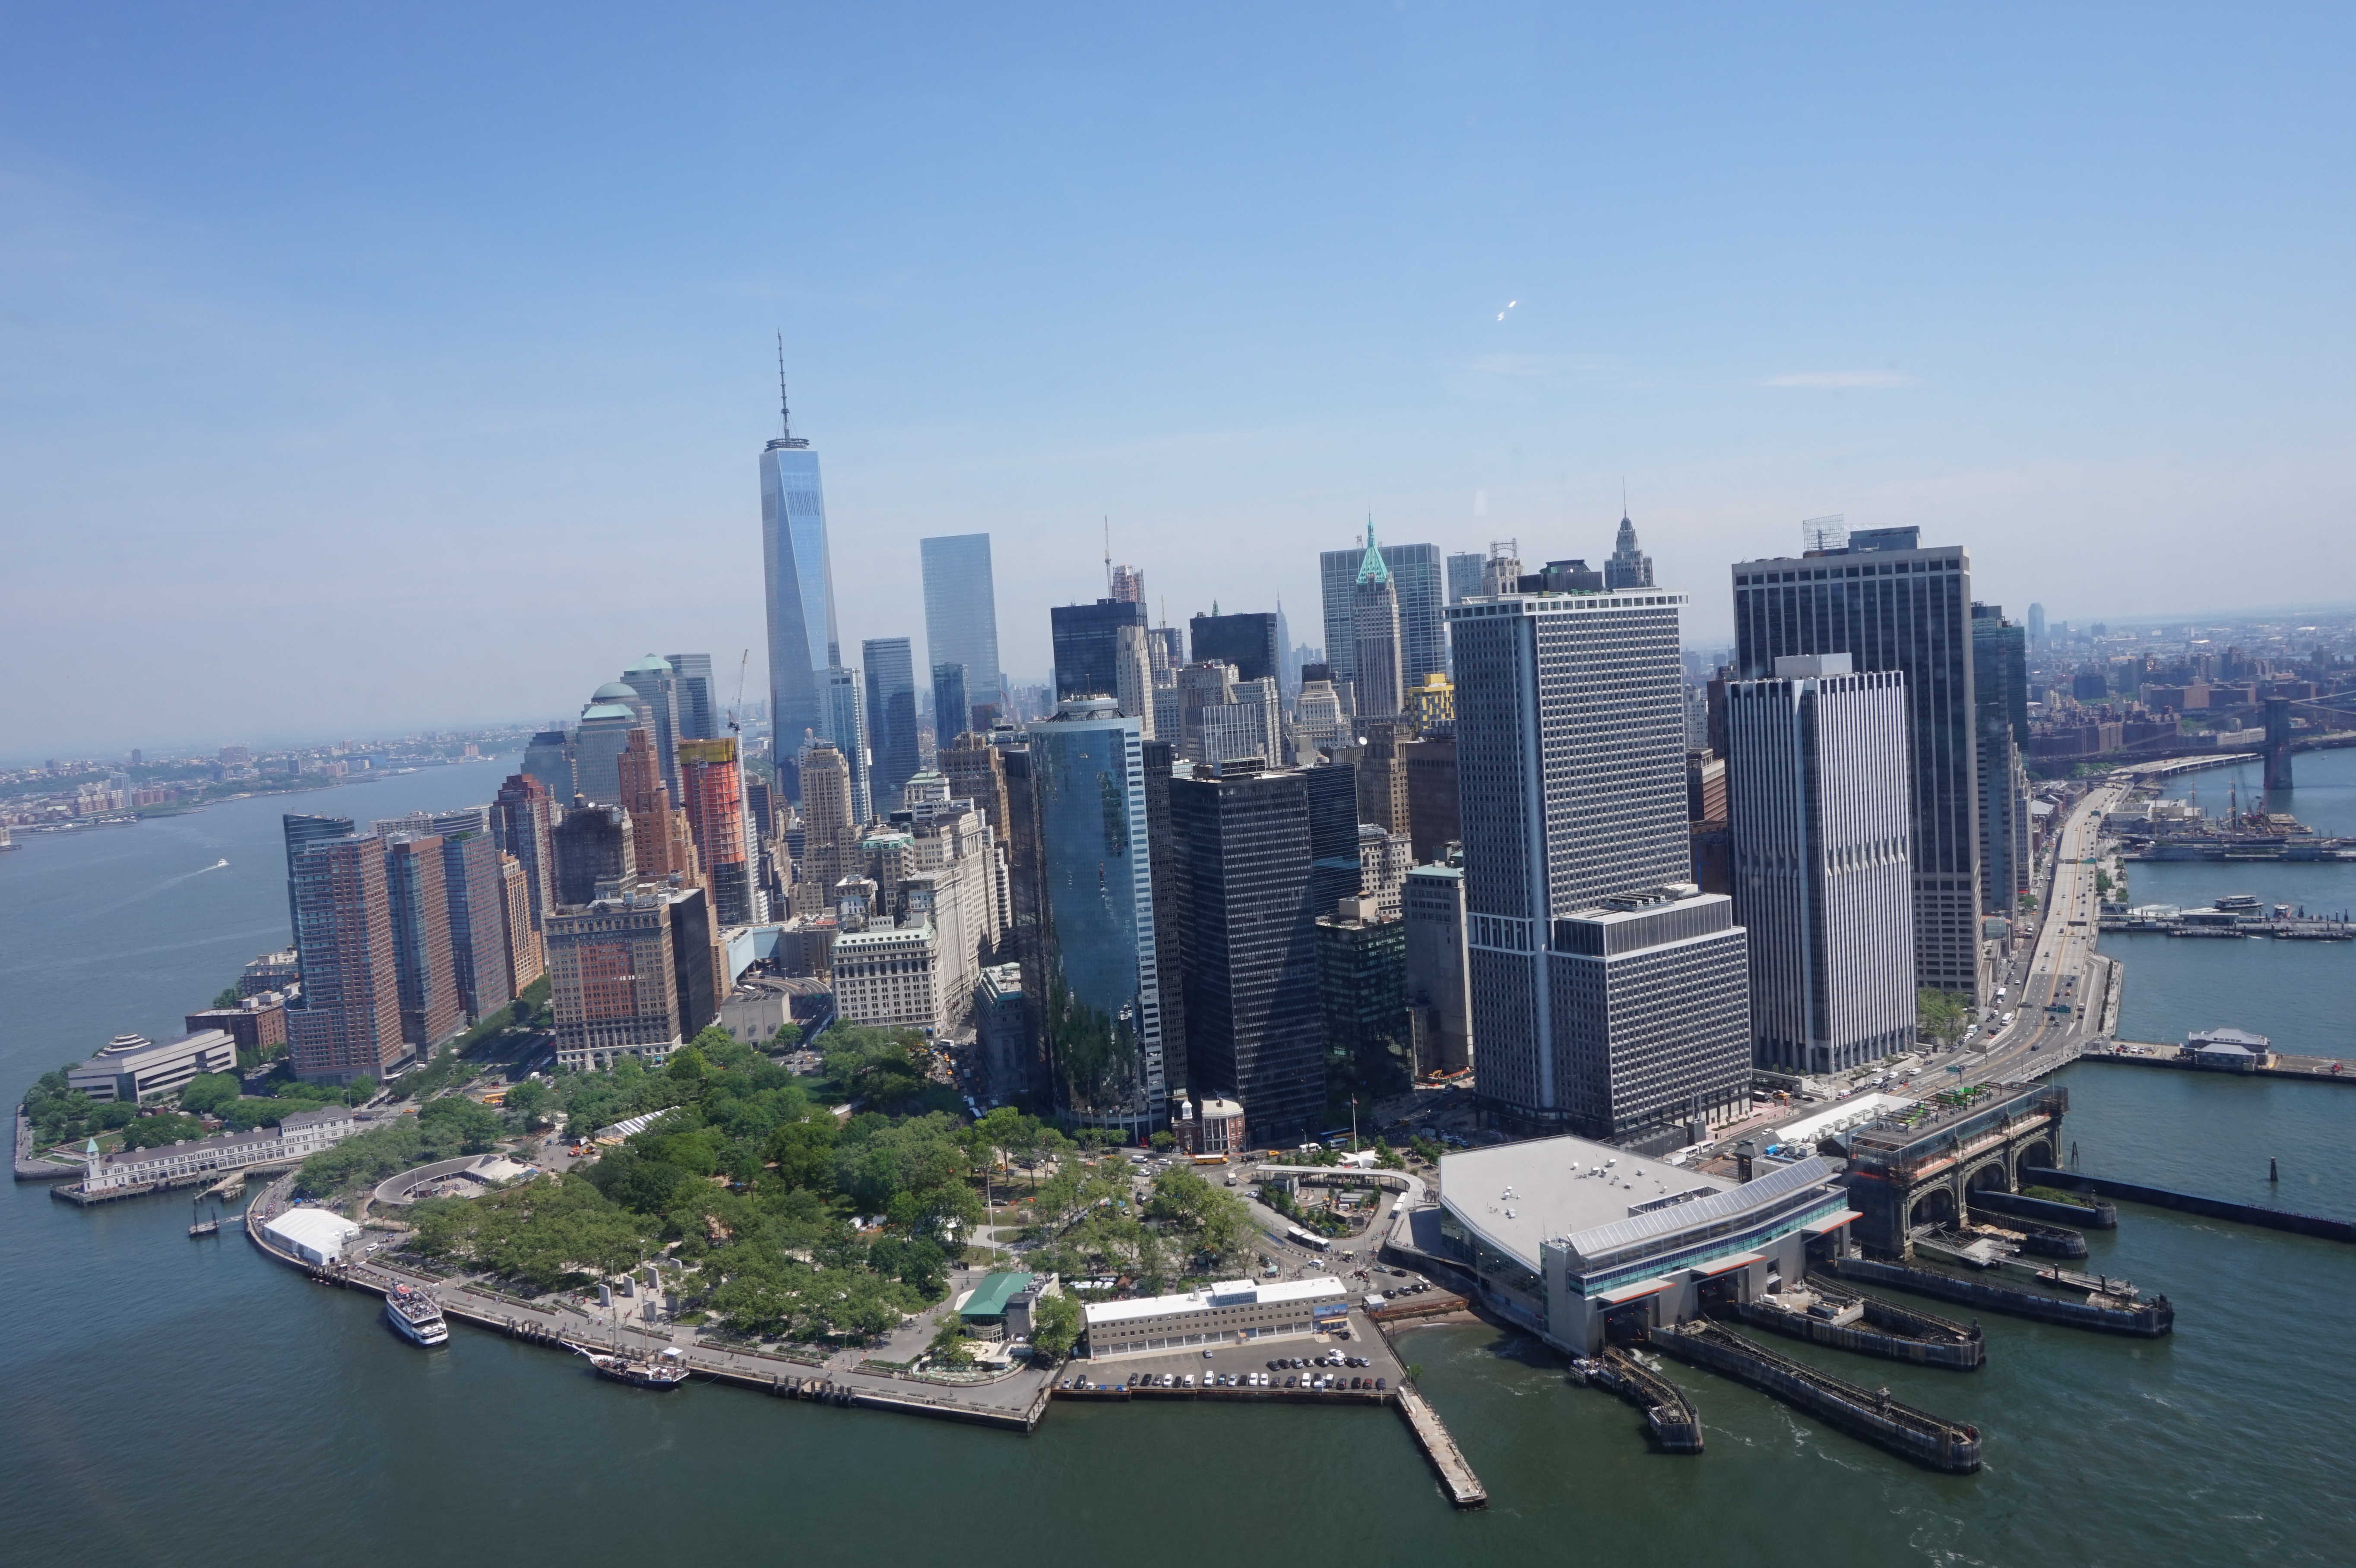
horizon, dock, skyline, city, skyscraper, new york, cityscape, panorama, downtown, tower, landmark, marina, tower block, ny, metropolis, bird's eye view, aerial photography, residential area, scyline, geographical feature, human settlement, metropolitan area